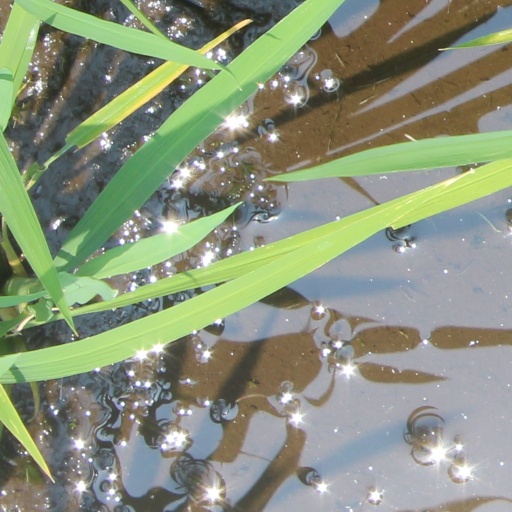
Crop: rice